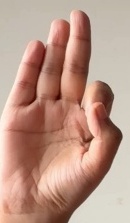
ASL sign: F